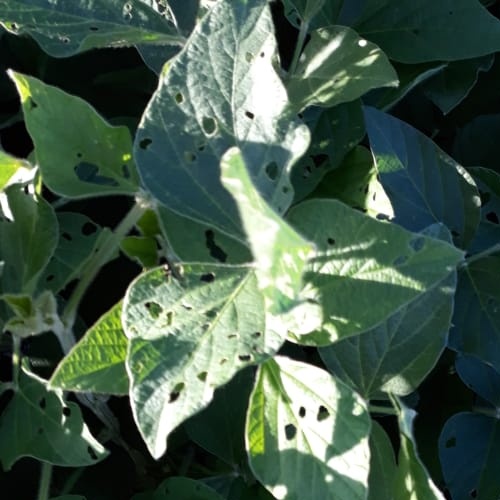
Label: Caterpillar